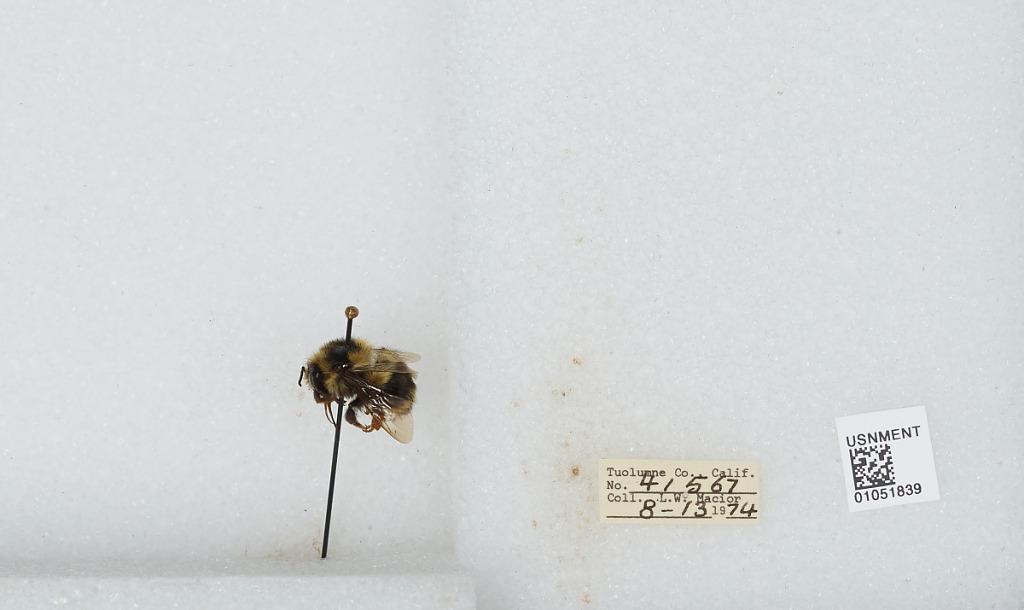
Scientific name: Bombus bifarius nearcticus
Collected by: L. Macior
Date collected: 1974-8-13
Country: United States
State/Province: California
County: Tuolumne
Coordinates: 38.02, -119.94